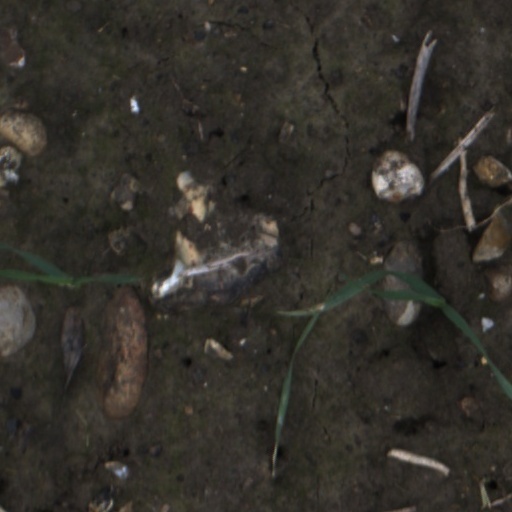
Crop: wheat